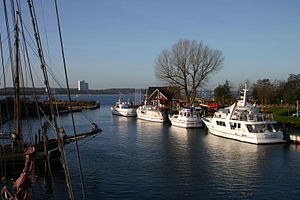
Timmendorfer Strand
Havnen ved Niendorf
Timmendorfer Strand er en by og kommune i det nordlige Tyskland, beliggende under Kreis Østholsten i delstaten Slesvig-Holsten.